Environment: real
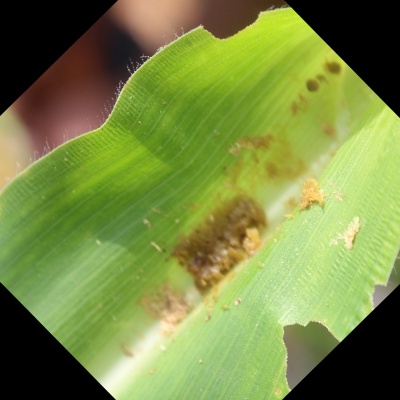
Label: fall_armyworm